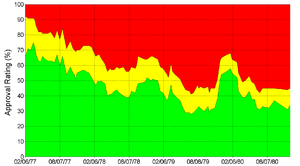
La présidence de Jimmy Carter débute le 20 janvier 1977, date de l'investiture de Jimmy Carter en tant que 39ᵉ président des États-Unis, et prend fin le 20 janvier 1981. Membre du Parti démocrate, Carter entre en fonction après avoir battu le président Gerald Ford, candidat du Parti républicain, lors de l'élection présidentielle de 1976. Il est lui-même battu quatre ans plus tard à l'élection de 1980 par le candidat républicain Ronald Reagan, qui lui succède à la Maison-Blanche.